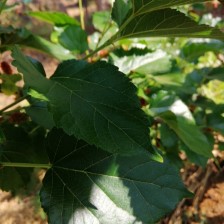
Variety: ChiangMai60